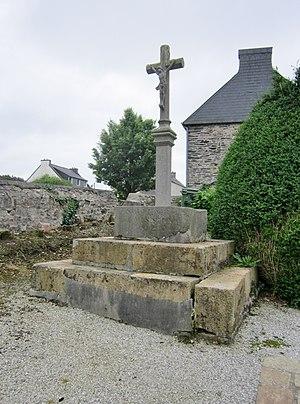
Saint-Urbain (Finistère)
Saint-Urbain [sɛ̃tyʁbɛ̃] est une commune du département du Finistère, dans la région Bretagne, en France.